Mail art

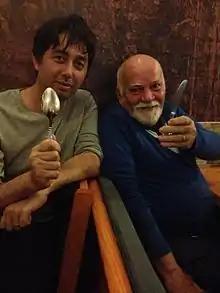
American mail-artist David Horvitz (active since the 2000s) meets Brazilian mail artist Paulo Bruscky (active since the 1970s) in Berlin, Germany in November 2015

In 1994, Dutch mail artist Ruud Janssen began a series of mail-interviews which became an influential contribution in the field of mail art.